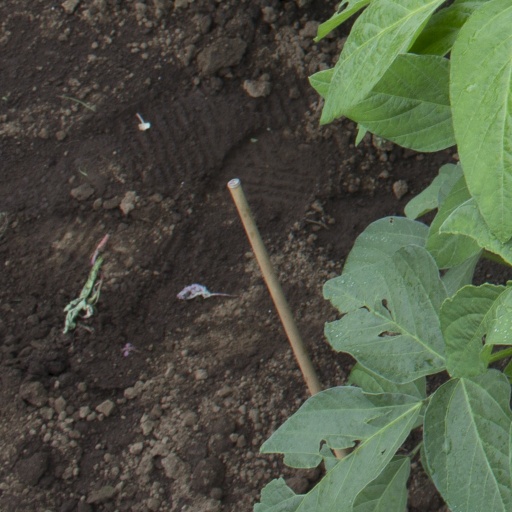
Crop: soybean